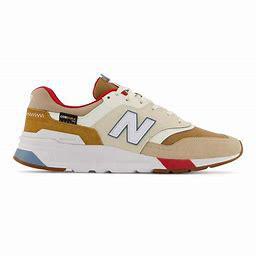
Brand: New
Model: Balance New Balance 997